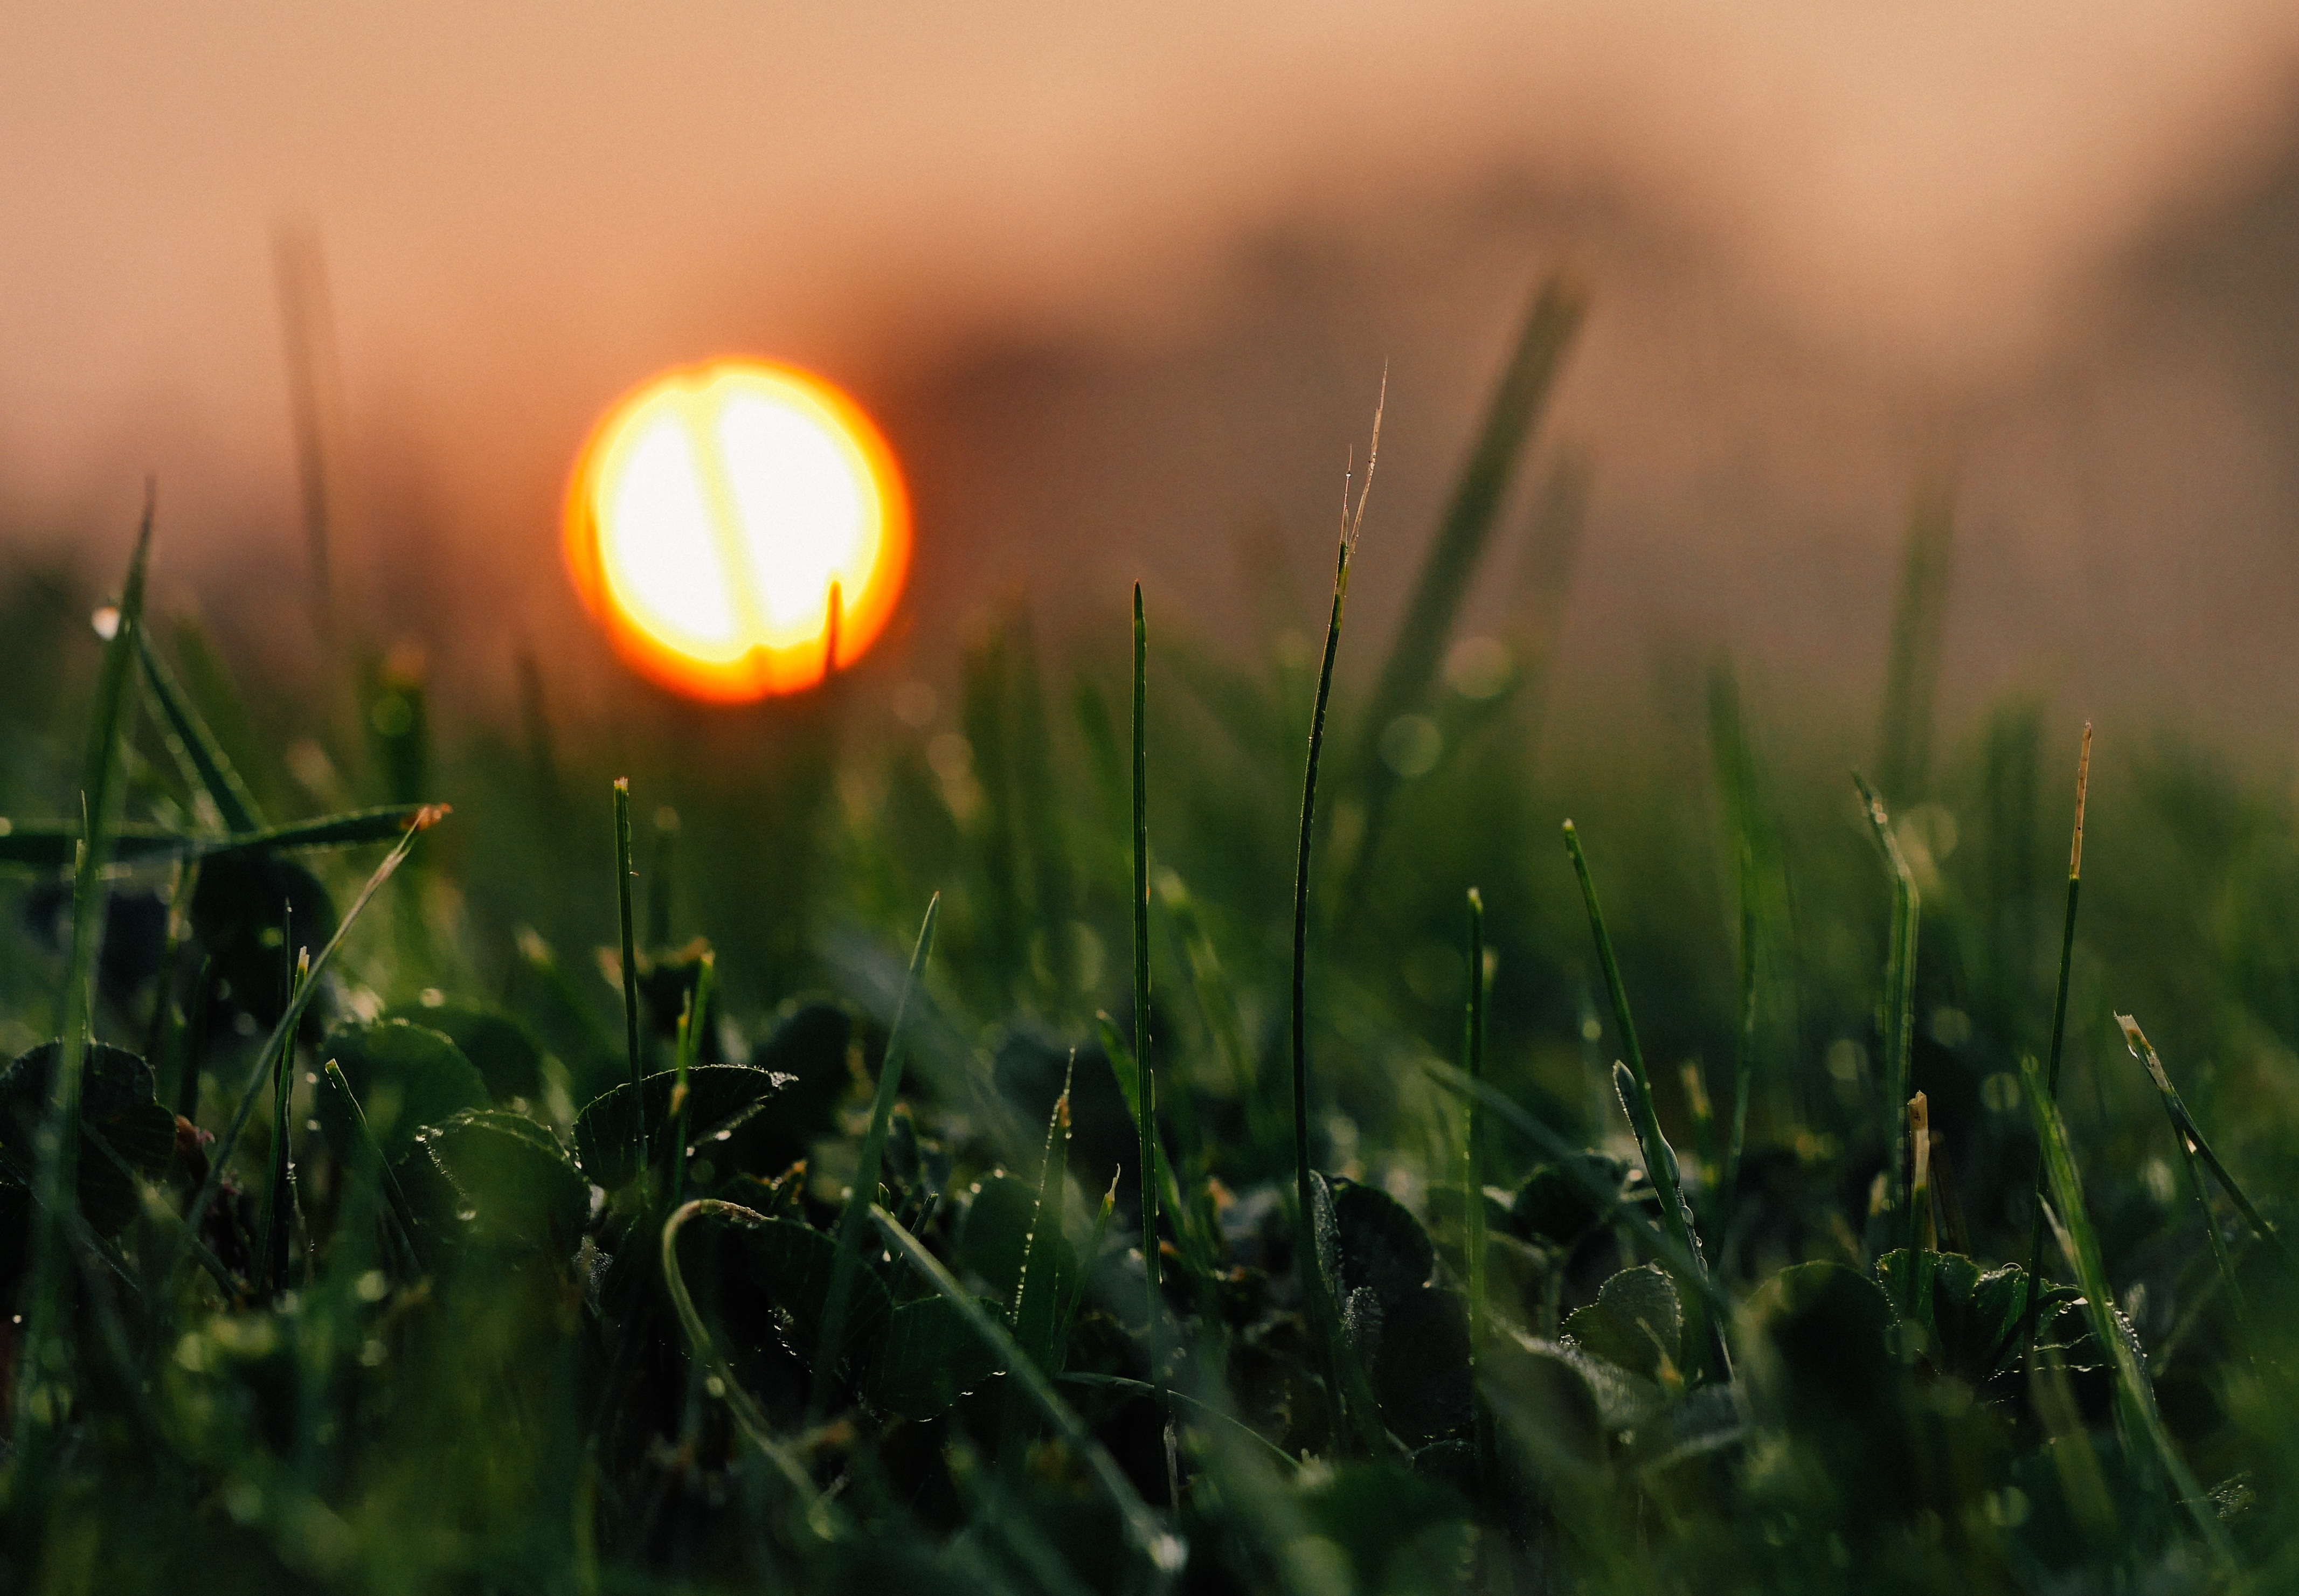
nature, grass, dew, light, plant, sun, sunset, field, lawn, photography, meadow, sunlight, morning, leaf, flower, green, reflection, autumn, yellow, flora, close up, moisture, macro photography, atmospheric phenomenon, grass family, plant stem